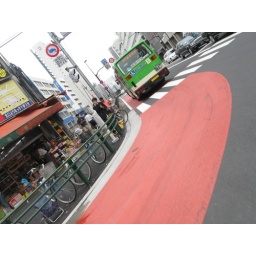
This my route from school in Takadanobaba to home in Sendagaya. The pictures were taken from a bottle top camera mount.